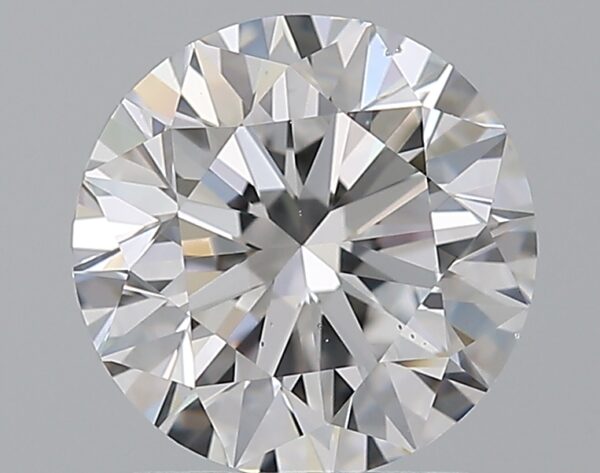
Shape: round
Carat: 1.79
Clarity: VS2
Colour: D
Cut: EX
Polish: EX
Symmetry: EX
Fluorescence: N
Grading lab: GIA
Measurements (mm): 7.72 x 7.76 x 4.83